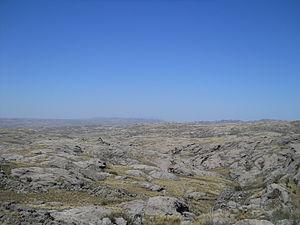
La Pampa de Achala est une vaste région des sierras de Córdoba, située à l'ouest de la province de Córdoba, en Argentine.